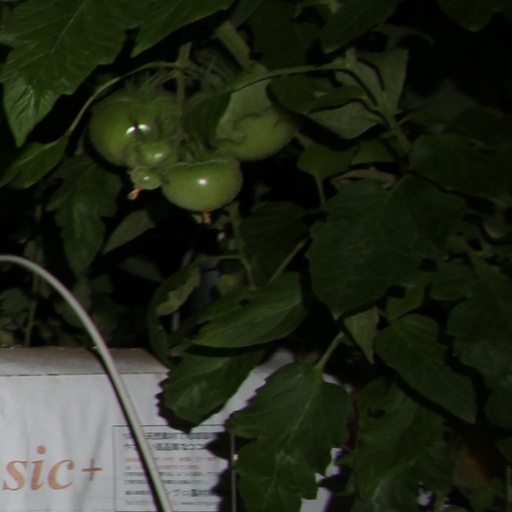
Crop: tomato